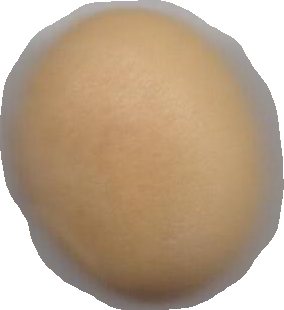
Variety: Grobogan